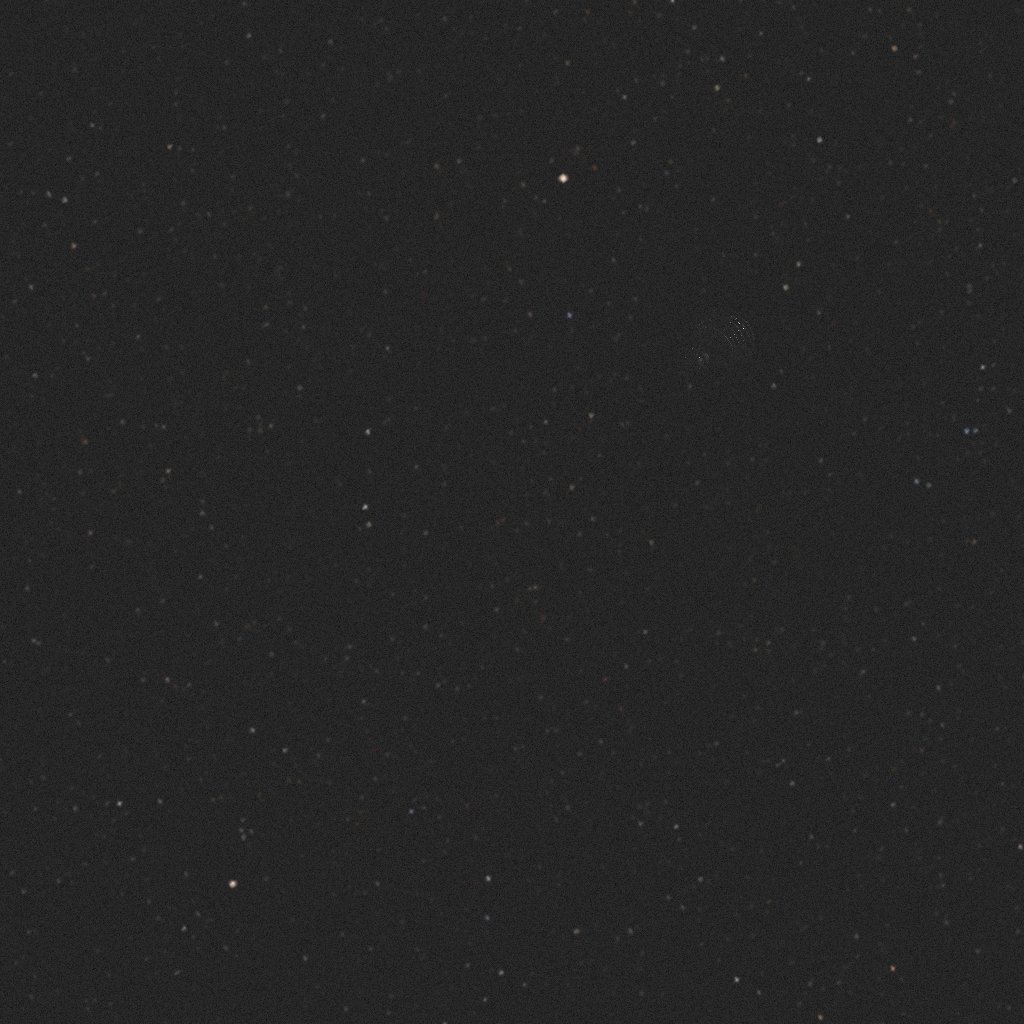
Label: debris